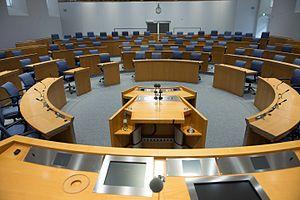
Le Landtag de Rhénanie-Palatinat est le parlement régional du Land de Rhénanie-Palatinat. Il se compose de 101 députés pour la 16ᵉ législature.